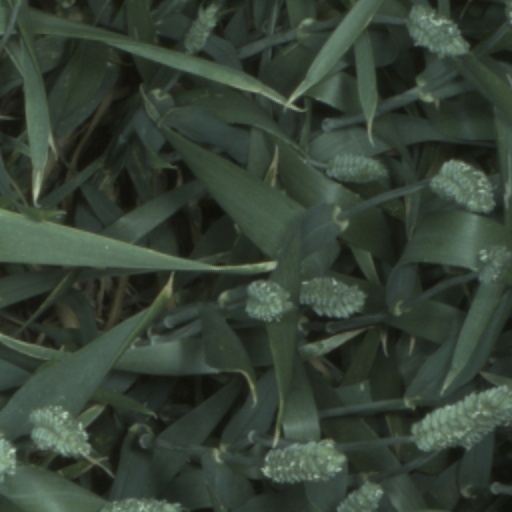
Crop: wheat